Anne Schedeen

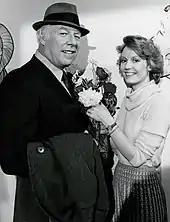
Schedeen and George Kennedy in "Never Say Never" (1979)

In New York, Schedeen first worked in summer stock theatre and commercials before signing an acting contract with Universal Pictures, after which she moved to Los Angeles. From 1974 to 1976, Schedeen appeared in a recurring role as Carol in the series "Emergency!", and guest-starred as Doctor Marcus Welby's daughter, Sandy Porter, in 12 episodes of the medical drama "Marcus Welby, M.D.". In 1976, she was cast in a supporting part in the sci-fi horror film "Embryo", co-starring with Rock Hudson and Diane Ladd, in which she played the daughter-in-law of a doctor (Hudson) who uses growth hormones to begin growing humans.